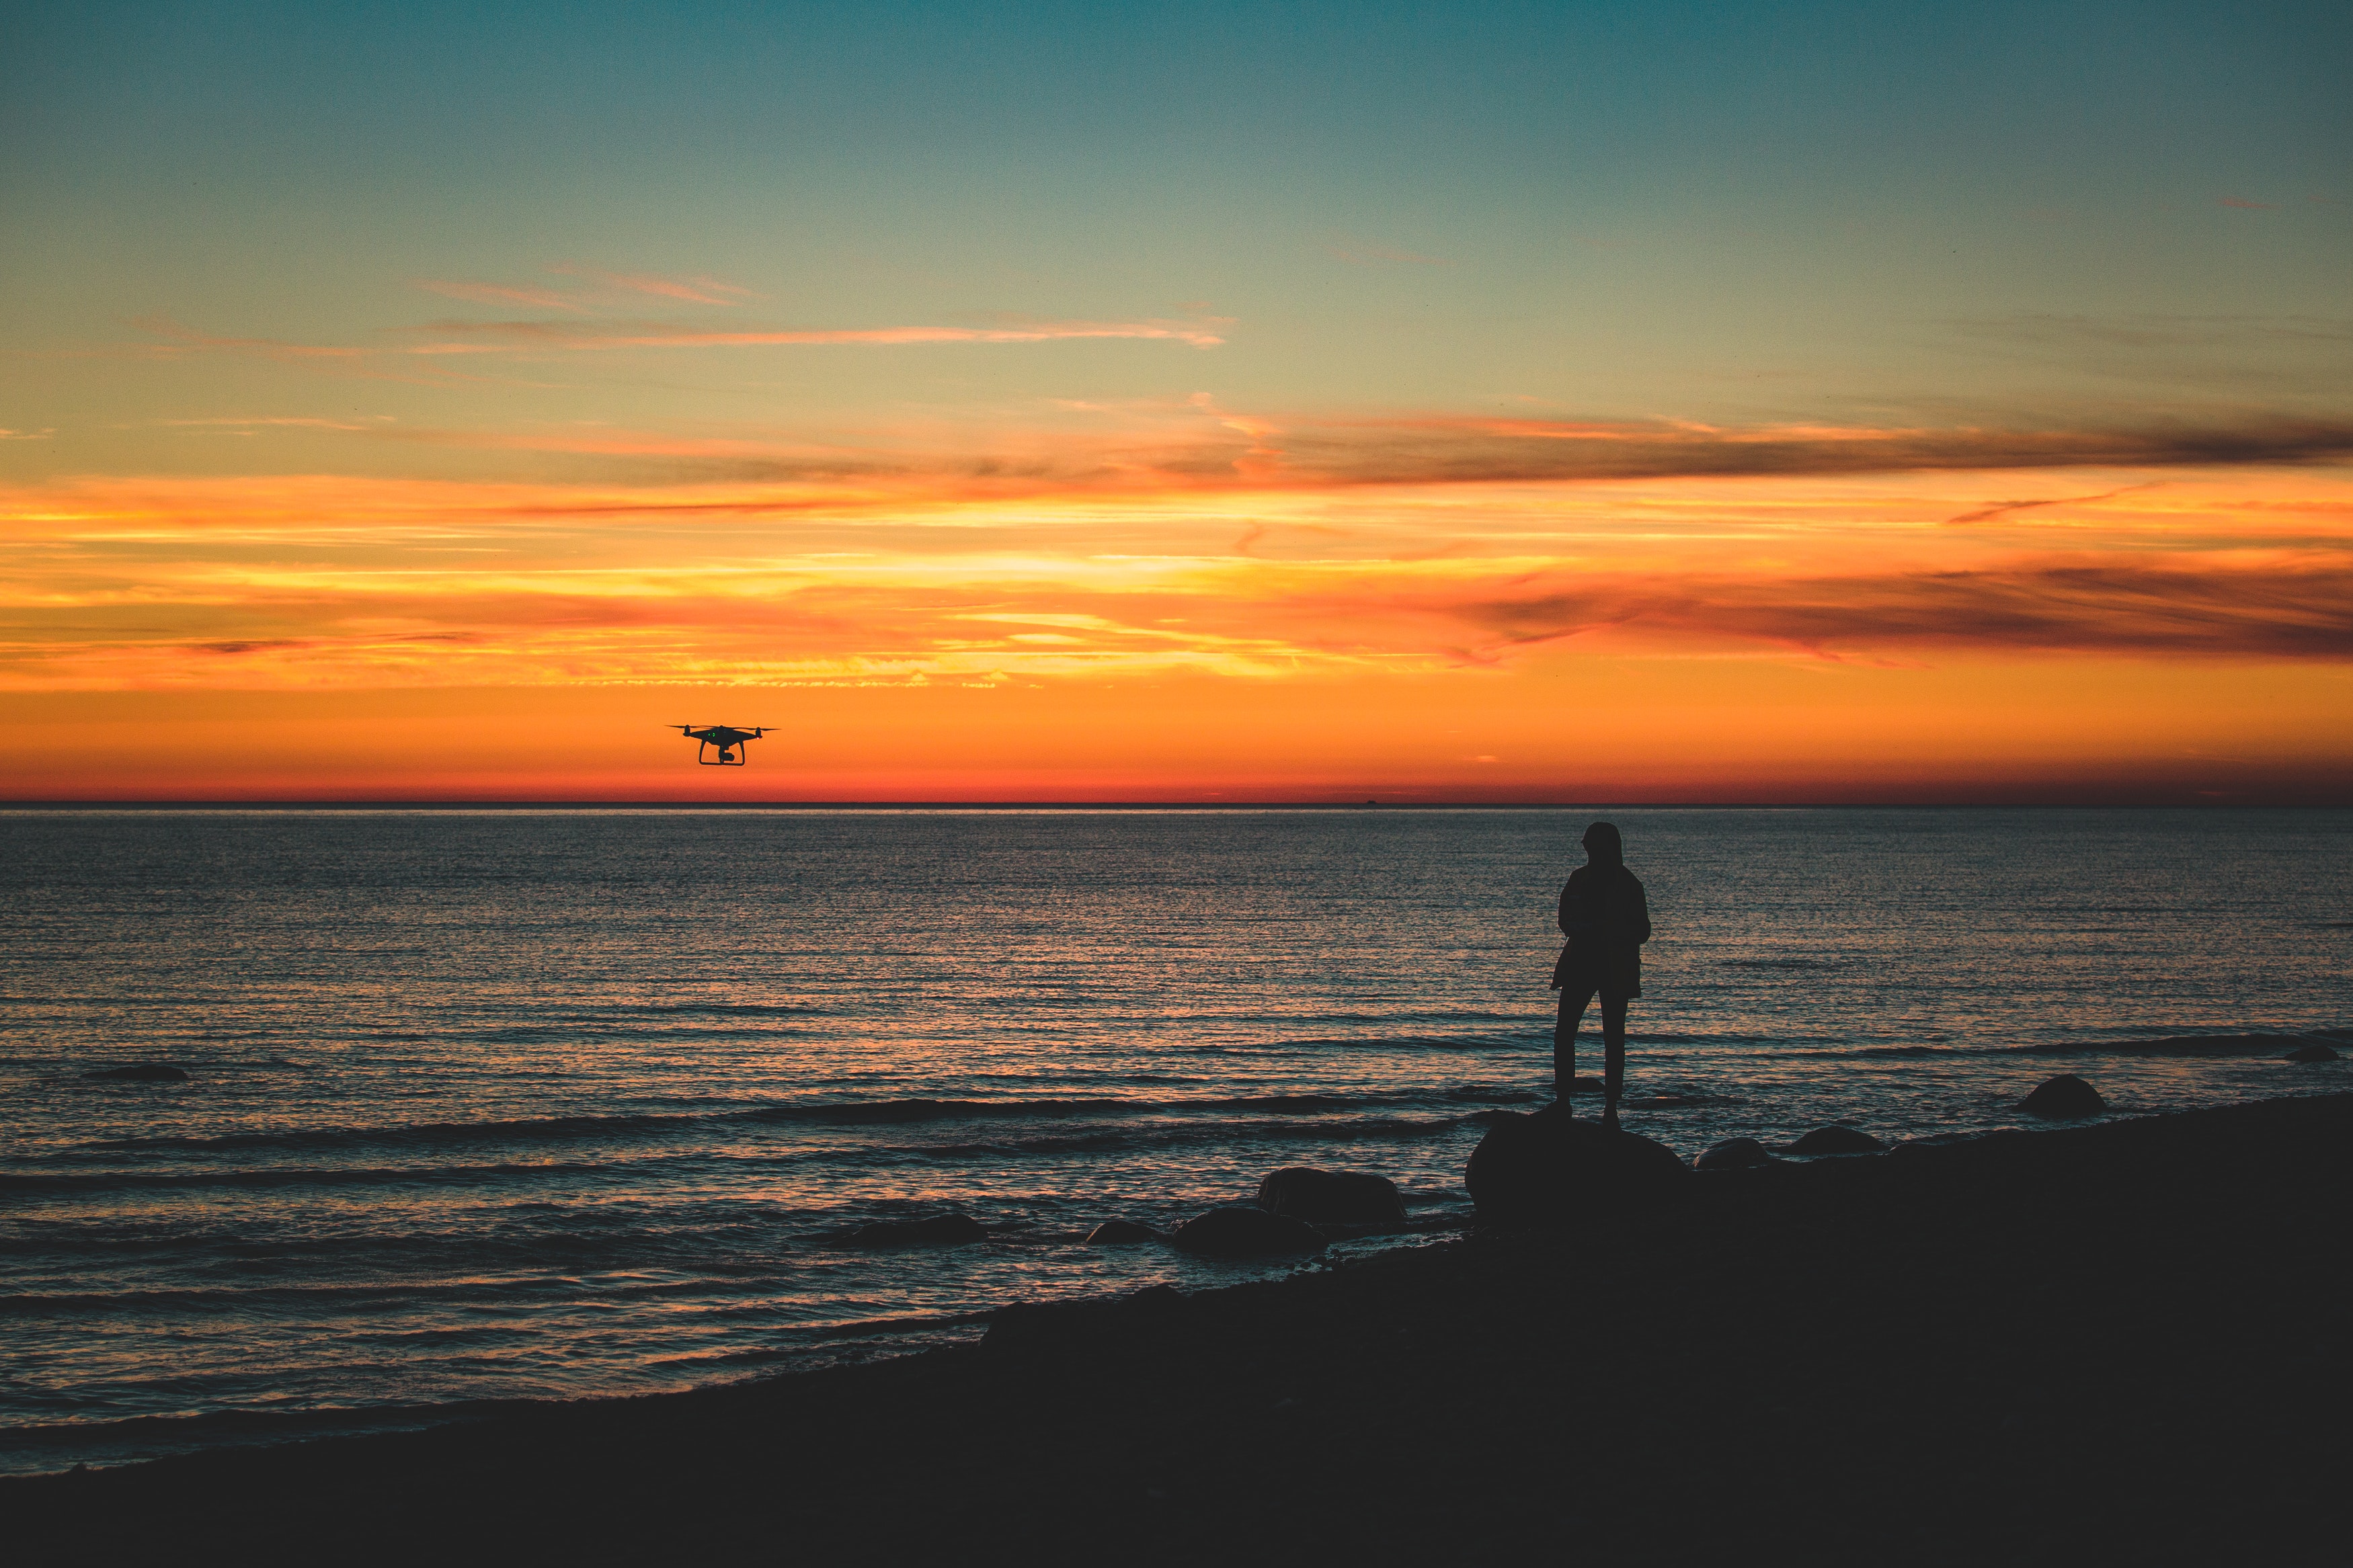
horizon, sea, sky, sunset, ocean, calm, sunrise, shore, afterglow, water, evening, morning, wave, sun, dawn, dusk, cloud, coast, beach, wind wave, red sky at morning